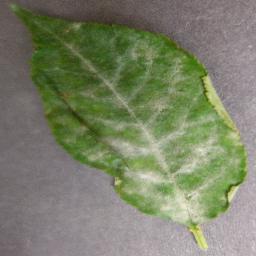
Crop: cherry
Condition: (including_sour)_powdery_mildew